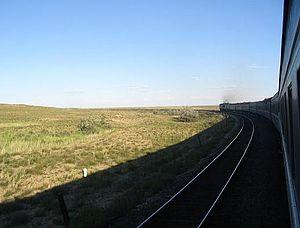
Le Transaral, ou chemin de fer de Tachkent, est une ligne de chemin de fer qui relie Kinel, en Russie, à Tachkent, en Ouzbékistan. Construite à l'époque de l'Empire russe, elle fut la première à relier la Russie d'Europe à l'Asie centrale.